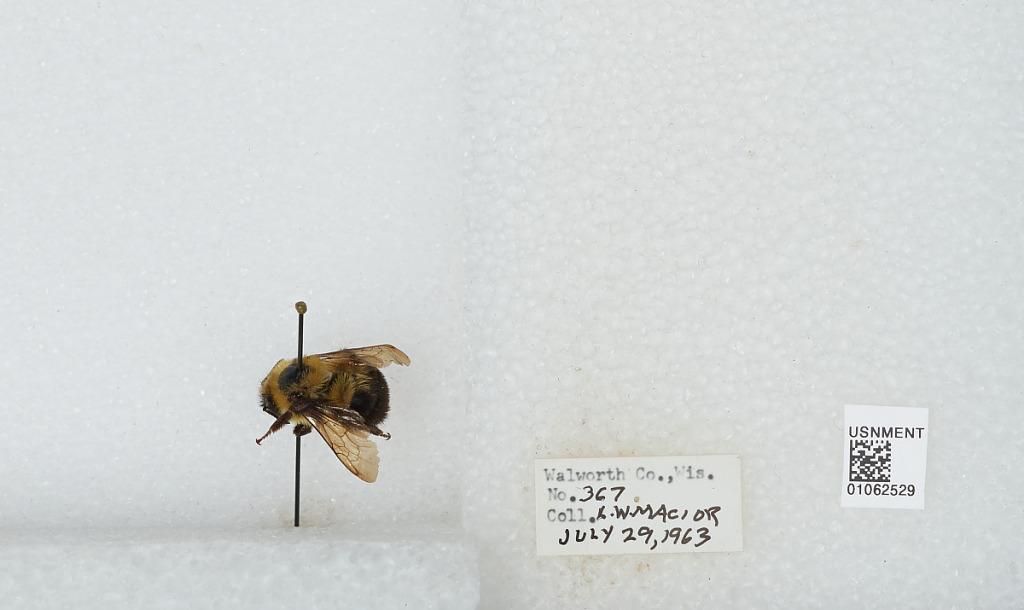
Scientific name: Bombus (Pyrobombus) bimaculatus Cresson
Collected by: L. Macior
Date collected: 1963-7-29
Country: United States
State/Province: Wisconsin
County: Walworth
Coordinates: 42.67, -88.54